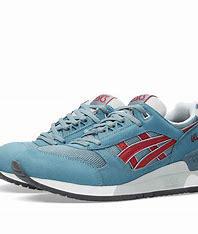
Brand: Asics
Model: Gel Respector